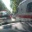
Label: ambulance